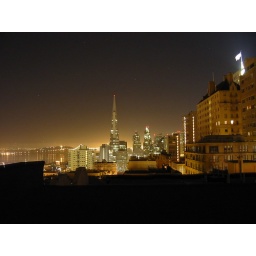
from our roof in nob hill circa 2002